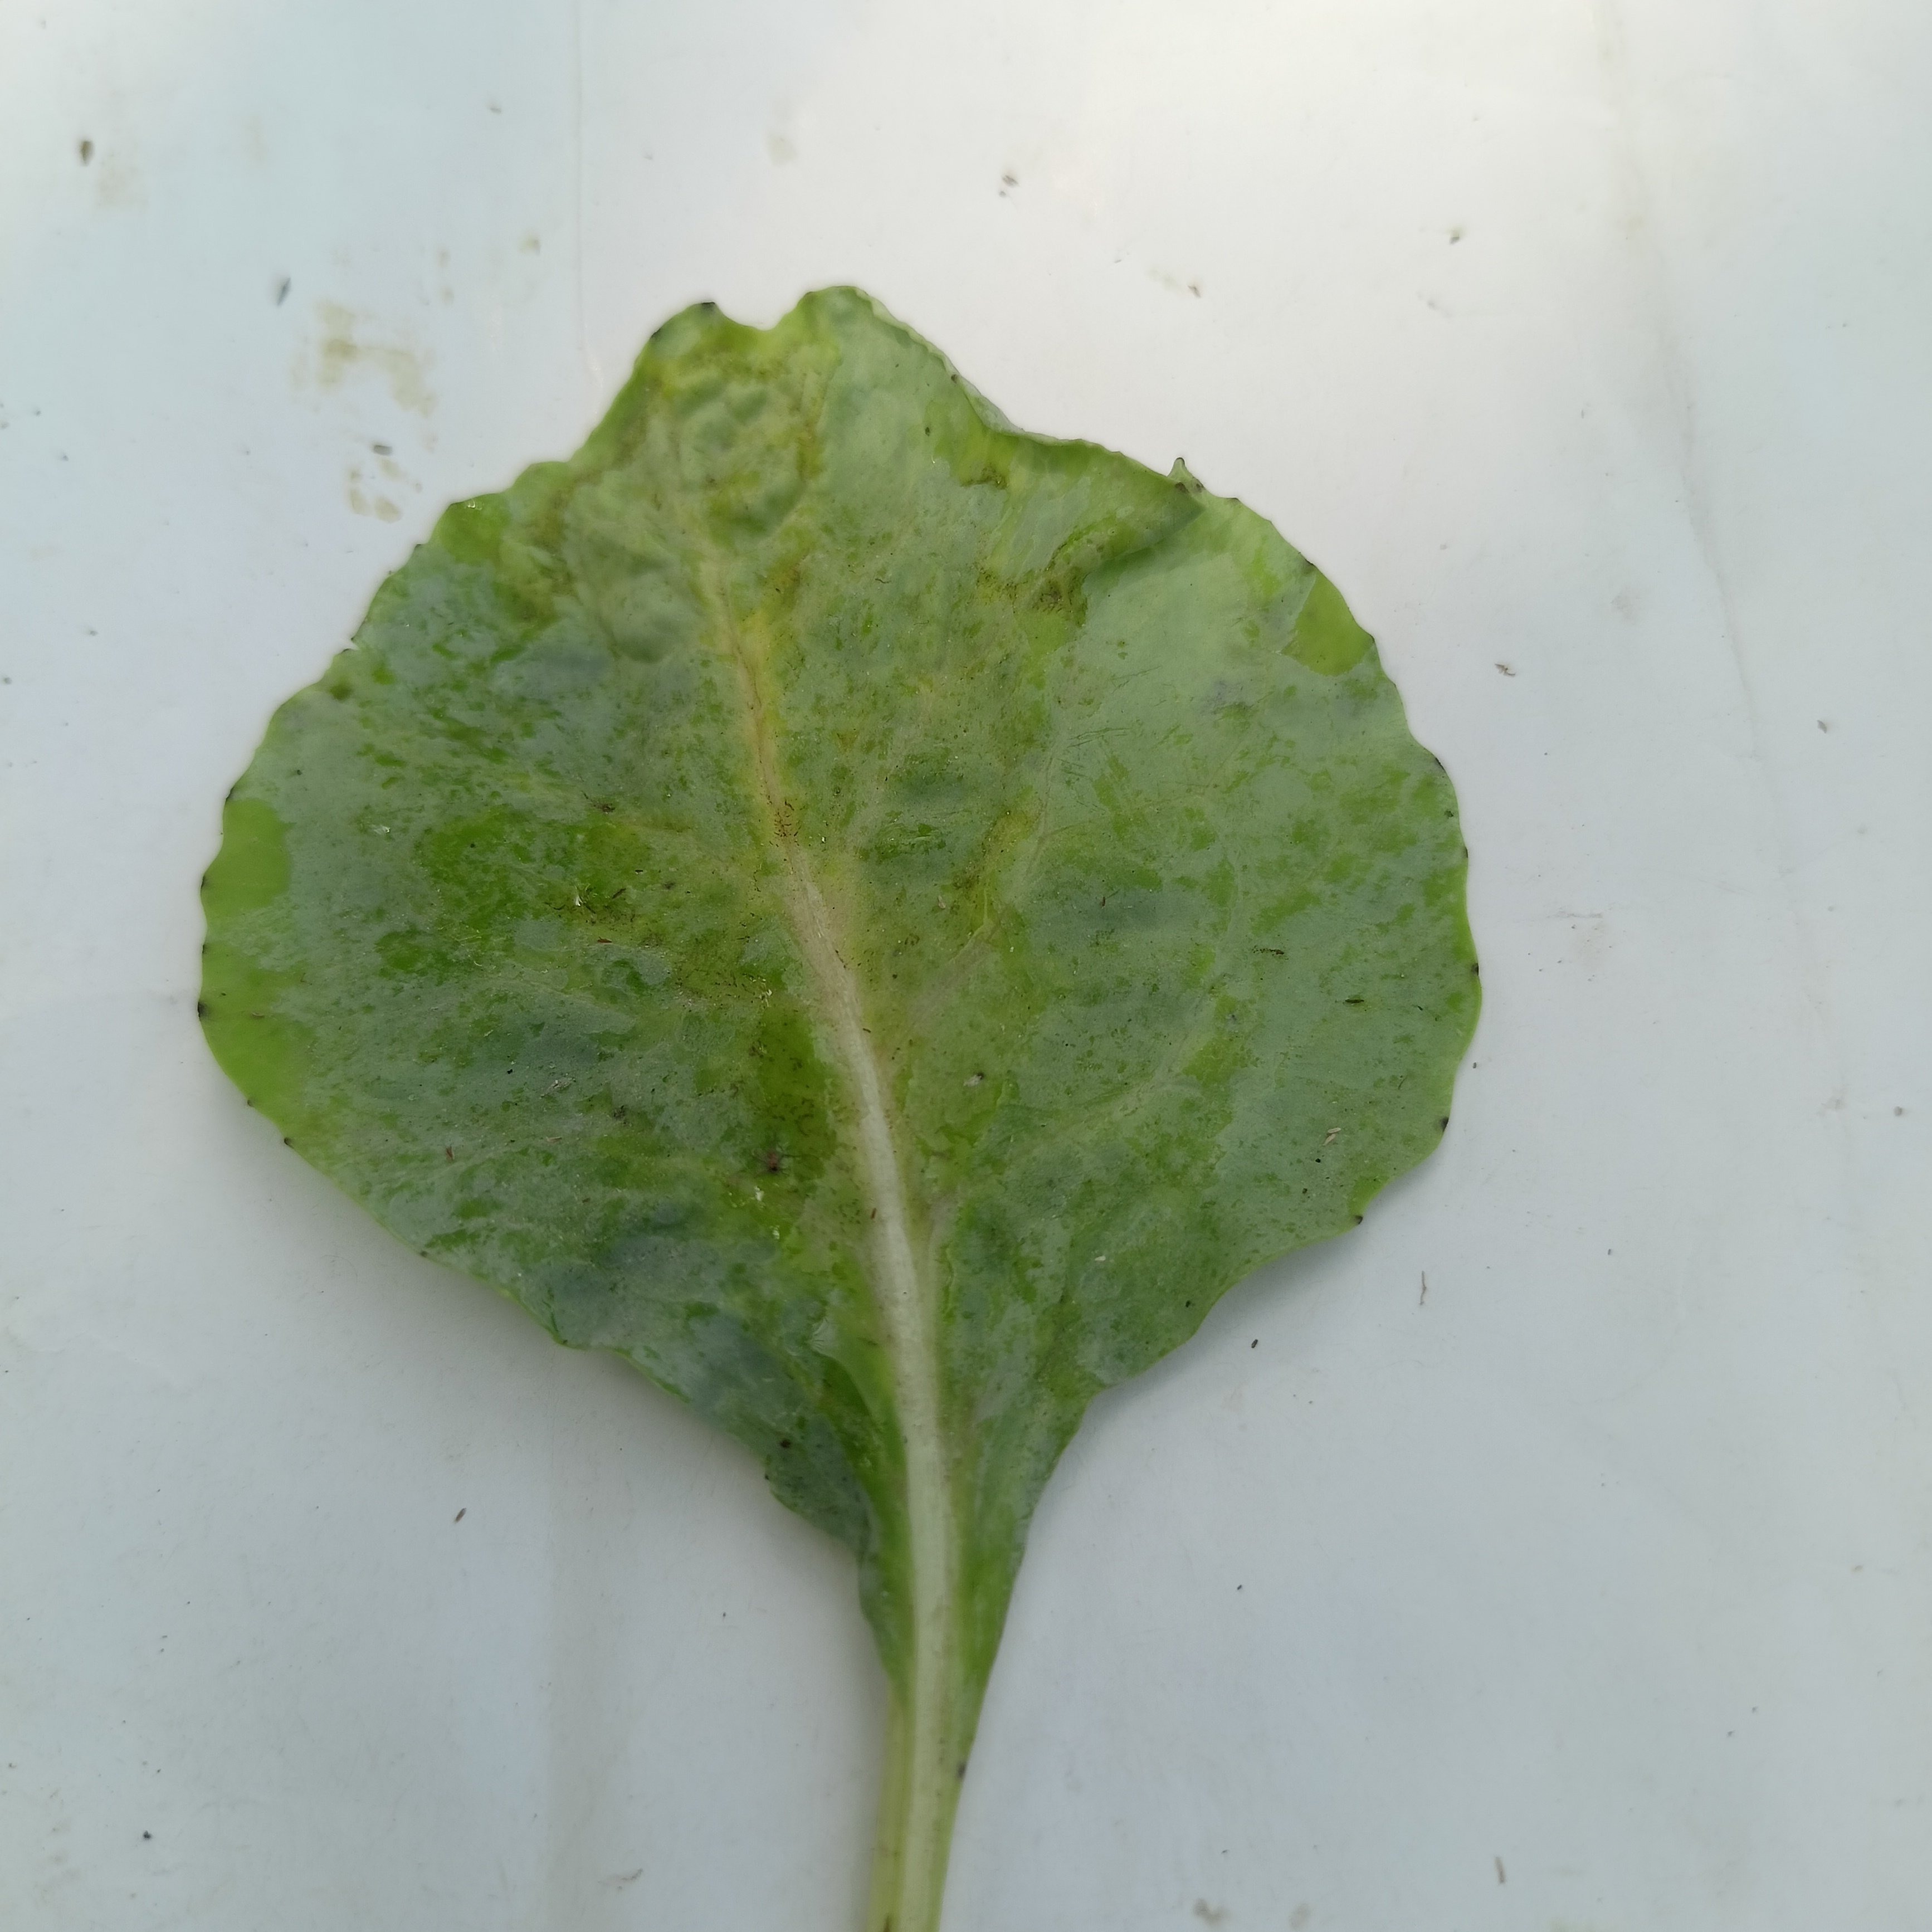
Label: Healthy